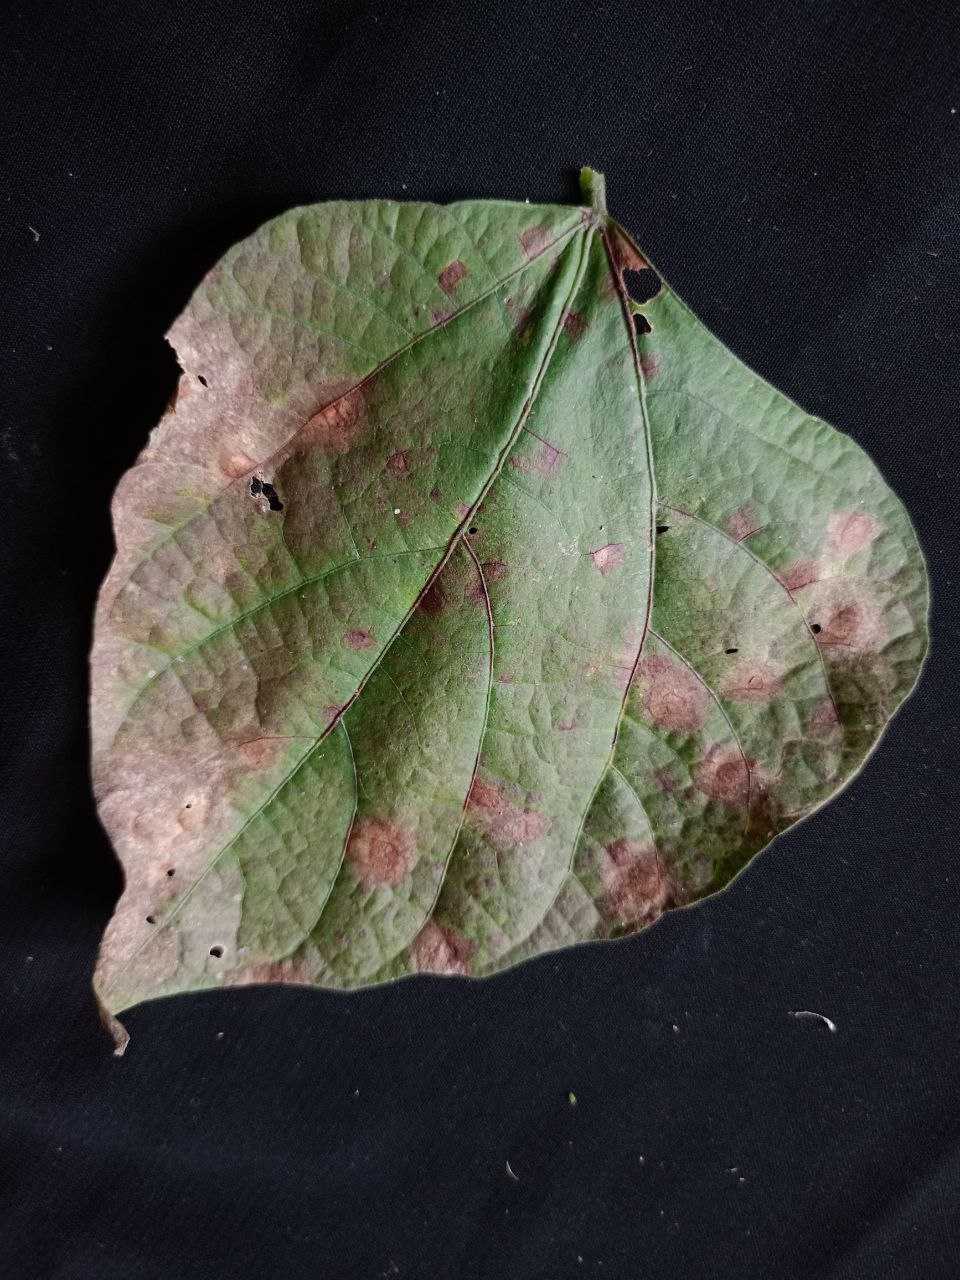
Crop: bean
Leaf condition: Blight